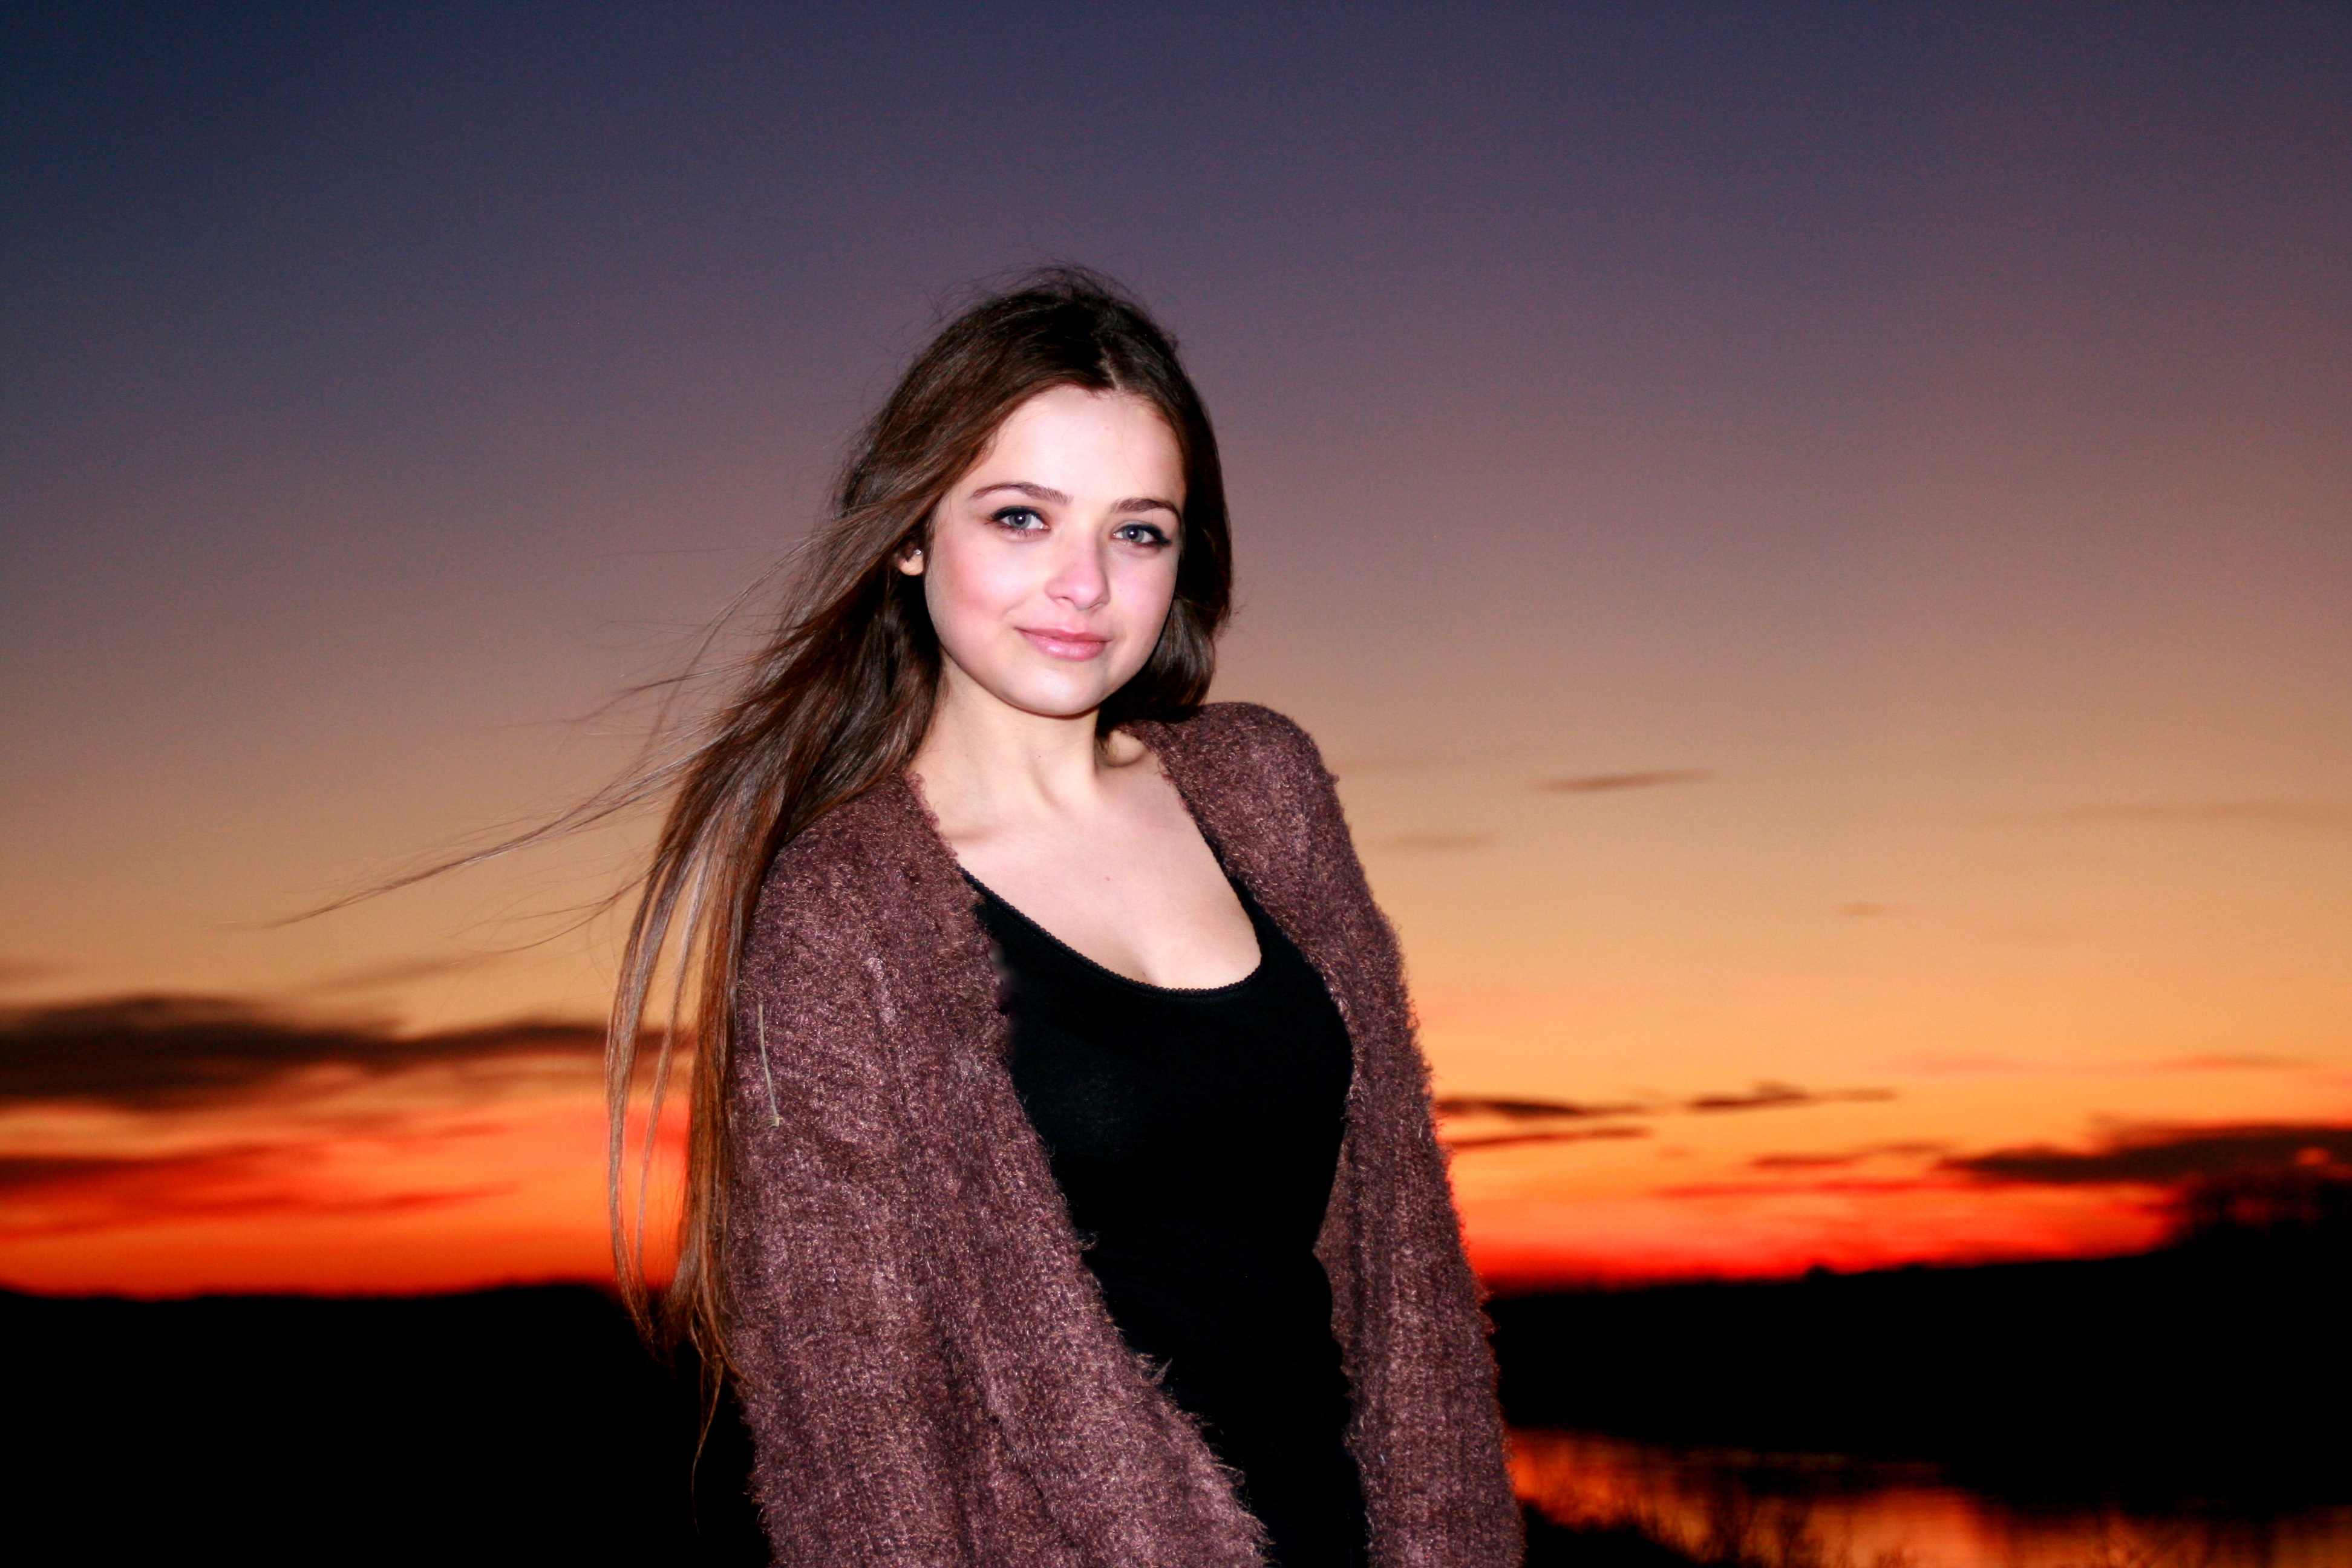
person, sky, girl, woman, hair, sunset, photography, evening, portrait, model, red, fashion, long hair, dress, beauty, seductive, photo shoot, brown hair, portrait photography